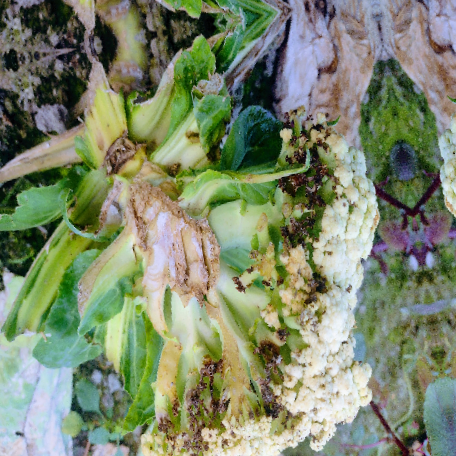
Label: Bacterial spot rot